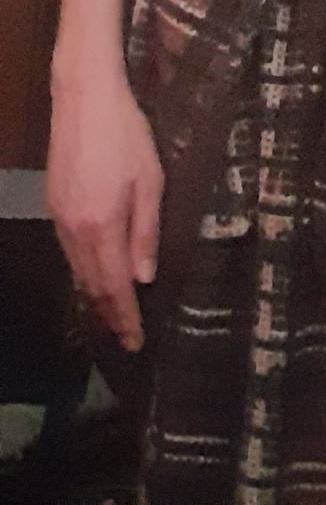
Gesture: no_gesture